Waitstill R. Ranney

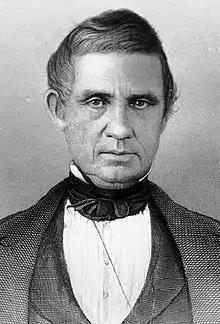
Townshend Historical Society illustration of Ranney, "circa" 1841

Waitstill R. Ranney (May 23, 1791 August 23, 1853) was a Vermont medical doctor and politician who served as 13th lieutenant governor of Vermont from 1841 to 1843.